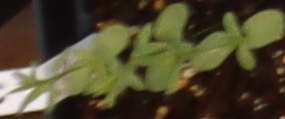
Label: Flax